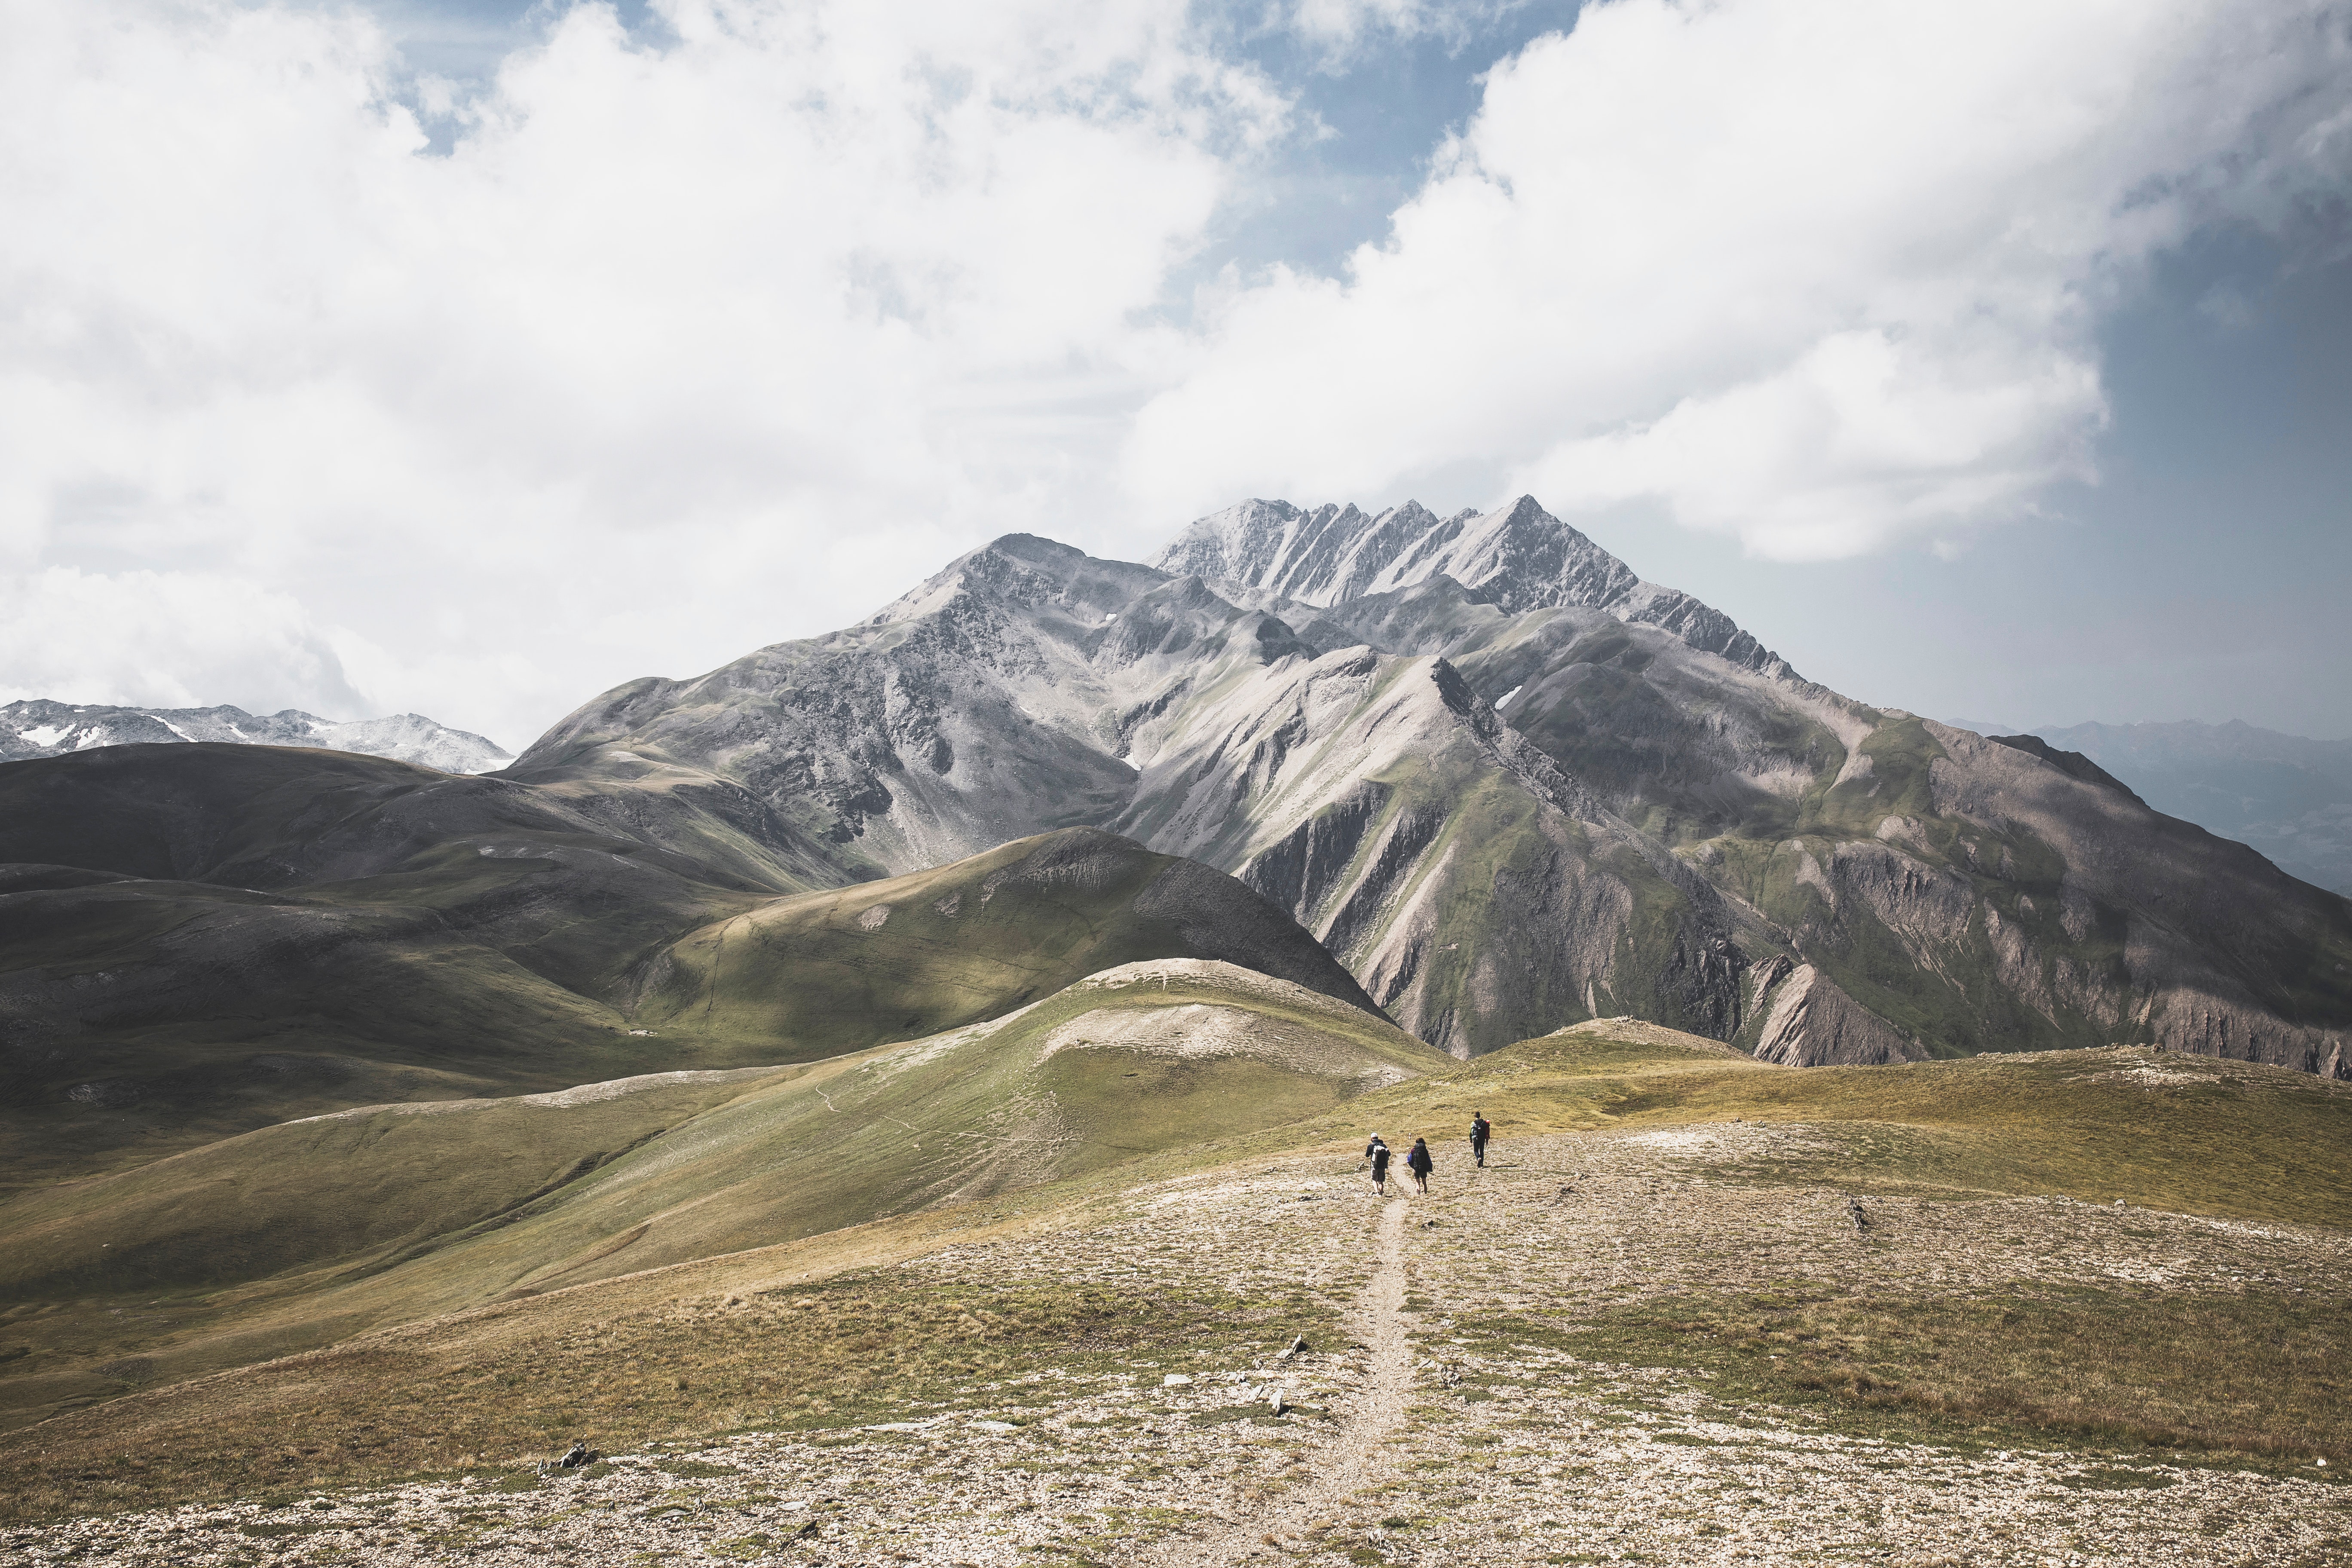
mountainous landforms, mountain, highland, mountain range, sky, ridge, hill, natural landscape, fell, wilderness, alps, cloud, mountain pass, valley, hill station, landscape, summit, road, massif, grassland, grass, plateau, terrain, national park, vacation, slope, plain, tourism, ar te